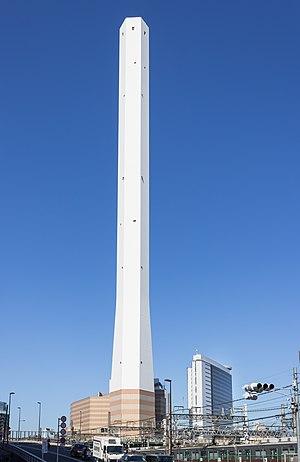
Tokyo est la plus peuplée des 47 préfectures du Japon. Il y a à Tokyo 47 bâtiments et structures d'une hauteur supérieure à 180 m. La plus haute construction de la préfecture est le Tokyo Skytree, tour à treillis de 634 m de haut, achevée en 2012. C'est également la construction la plus élevée au Japon, la plus haute tour du monde et la deuxième plus haute structure autoportante au monde. Le plus haut bâtiment et troisième plus haute construction à Tokyo est la Midtown Tower, de 248 m de haut, achevée en 2007. Le deuxième plus haut bâtiment de la préfecture est celui du siège du gouvernement métropolitain de Tokyo, qui compte 48 étages et fait 243 m de haut. En tout, sur les 25 plus hauts bâtiments et constructions du Japon, 17 se trouvent à Tokyo.
La liste des plus hautes constructions du Japon rassemble les édifices les plus élevés du Japon.